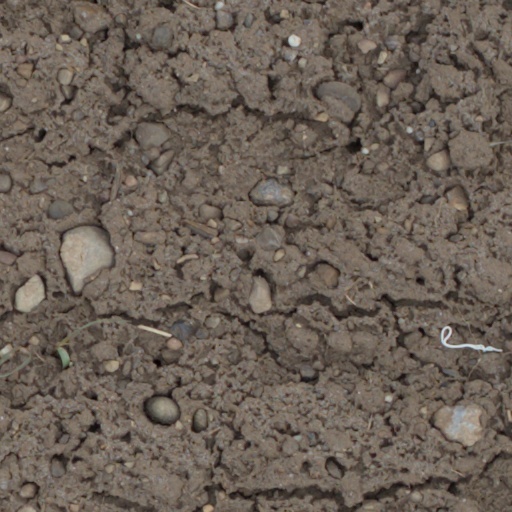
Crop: wheat